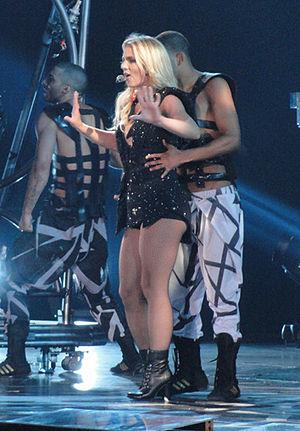
Till the World Ends est un single de la chanteuse américaine pop Britney Spears, second extrait issu de son septième album studio, Femme Fatale. Ce single est produit par Dr Luke, Max Martin & Billboard et coécrit par la chanteuse Ke$ha. Le titre est disponible sur iTunes depuis le 4 mars 2011.